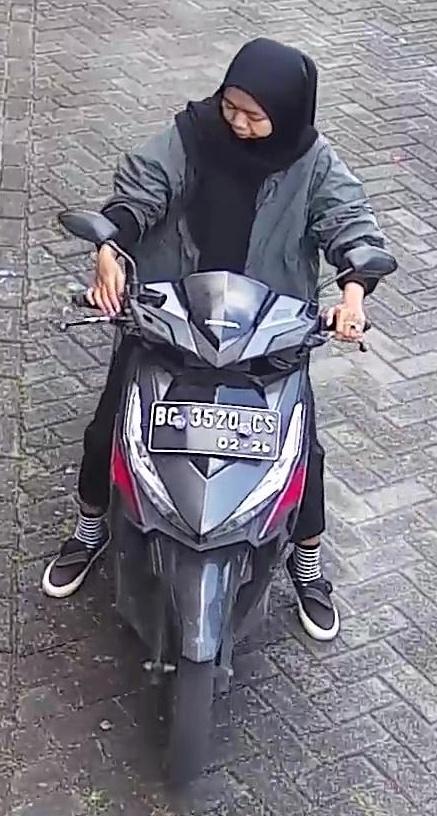
person-with-helmet: 0
person-without-helmet: 1